I Can See Your Voice (Philippine game show)

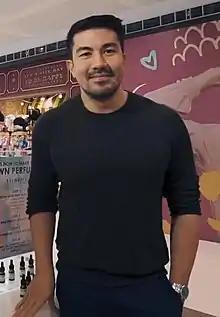

The series employs a panel of celebrity "detectives" (also known by their alternative names, "SING-vestigators" and "Sing of the Crime Operatives") who assist the guest artist(s) to identify good and bad mystery singers throughout the game. Beside with mainstays, guest panelists also appear since the first season. Overall, 15 members have been assigned as panelists, with their original lineup consisting of Wacky Kiray, Kean Cipriano, Alex Gonzaga, Andrew E., and Angeline Quinto. Later members also include Bayani Agbayani (from 1st season); KaladKaren (from 2nd season); Long Mejia, Negi, Nikko Natividad, Jona Viray (from 3rd season); , (from 4th season); Chad Kinis and (from 5th season).